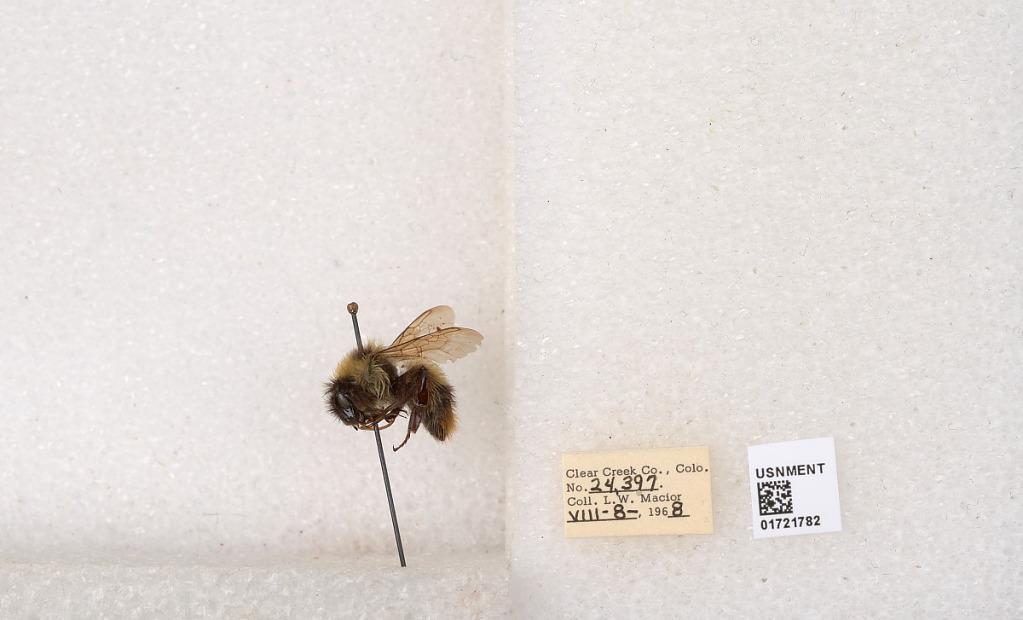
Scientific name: Bombus kirbyellus
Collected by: L. Macior
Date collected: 1968-8-8
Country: United States
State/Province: Colorado
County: Clear Creek
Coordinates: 39.6891, -105.644